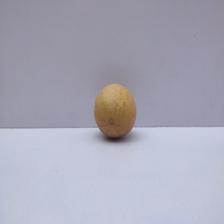
Size: Medium